Viorel Cibotaru

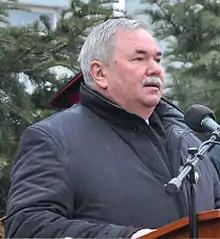
Cibotaru in 2015

Viorel Cibotaru (born 19 April 1958) is a Moldovan politician, former political analyst and journalist, who served as the Minister of Defense of Moldova between 18 February 2015 and 30 July 2015. Since 18 June 2016 Cibotaru is chairman of the Liberal Democratic Party of Moldova.